Helmet camera

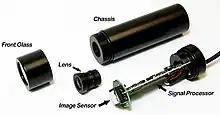
Helmet Camera

Helmet cameras generally fall into two main categories; CMOS and CCD type. Although helmet cameras take on a variety of forms, the majority are small cylindrical cameras resembling a tube of lipstick or a bullet. Helmet cameras may be connected to a video recording device with video input capability, such as a handheld camcorder, or purpose built digital video recorder.